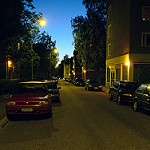
Scene: Outdoor